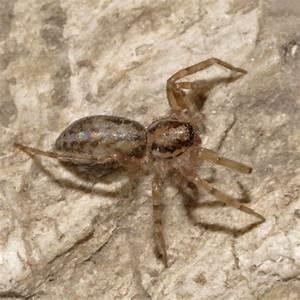
spider